Not Myself Tonight

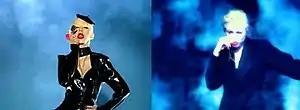
In the video for "Not Myself Tonight" "(left)", Aguilera paid tribute to Madonna's visual for "Express Yourself" "(right)".

Aguilera revealed that some of the inspiration for the music video came from her work in "Burlesque", stating, "There is dancing, and I learned so much also as a dancer doing the "Burlesque" film, moving my body in ways that were, I feel, never as precise before [...] I really fell in love and I adapted that in the dancing for 'Not Myself Tonight', but it was really, really fun to take what I learned from the movie." She further elaborated, "A lot of that [video] was based on my visual inspiration. I took Hype into my salon area in my home ... it's like my creative den. He took the ideas and then took other ideas and related to the ideas, and it just was really iconic imagery." The video itself features a strong sexual theme with scenes of S&M and bondage, as well as scenes in a church and several prestigious-looking buildings. Aguilera wore several hairstyles and outfits, including many which were dominatrix-style. Make-up artist Kristofer Buckle, who worked on the set of the video, said that Aguilera "wanted to push it" during the shooting.